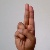
The image shows a hand gesture representing the letter 'U' in Indian Sign Language.